Vayishlach

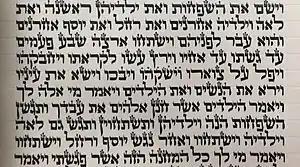
The word is written with dots on top of each letter in a scroll.

Esau ran to meet him, embraced him, and kissed him, and they wept. Esau asked who the women and children were. In 33:4, the word is written with dots on top of each letter in a scroll. The third reading ends here.